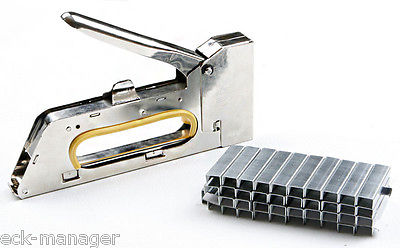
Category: stapler